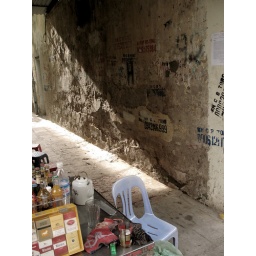
Mini tables selling cigarettes and drinks and walls plastered with phone numbers are familiar sights wherever you walk in Hanoi.